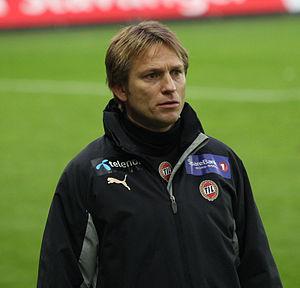
Steinar Nilsen, né le 1ᵉʳ mai 1972 à Tromsø, est un footballeur norvégien, qui évoluait au poste d'défenseur au SSC Naples et en équipe de Norvège.